Siphuncle

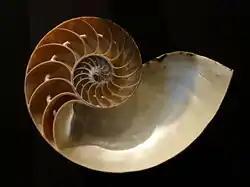
A shell of "Nautilus pompilius" in cross section. Septal necks are preserved, but the thin connecting rings have been degraded and lost.

The siphuncle of fossilised cephalopods is assumed to have worked in the same general way as in living nautiluses. The siphuncle itself is only rarely preserved, but its shape can be inferred from hardened structures which lie around it. Many fossils show the holes where the siphuncle passes through each septum. Around these holes, the rim of the septum is bent into a stout aragonitic tube known as a septal neck (or siphuncle notch).